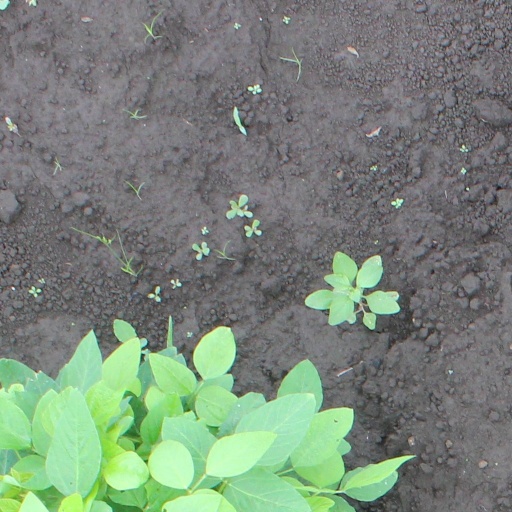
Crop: soybean